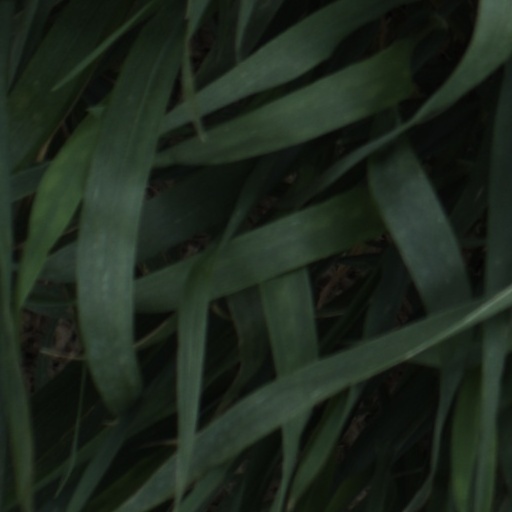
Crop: wheat